Deer Lodge Central Business Historic District

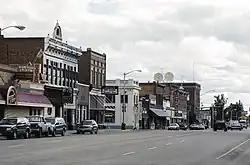

The Deer Lodge Central Business Historic District, in Deer Lodge, Montana, in Powell County, Montana, is a historic district which was listed on the National Register of Historic Places in 2008.